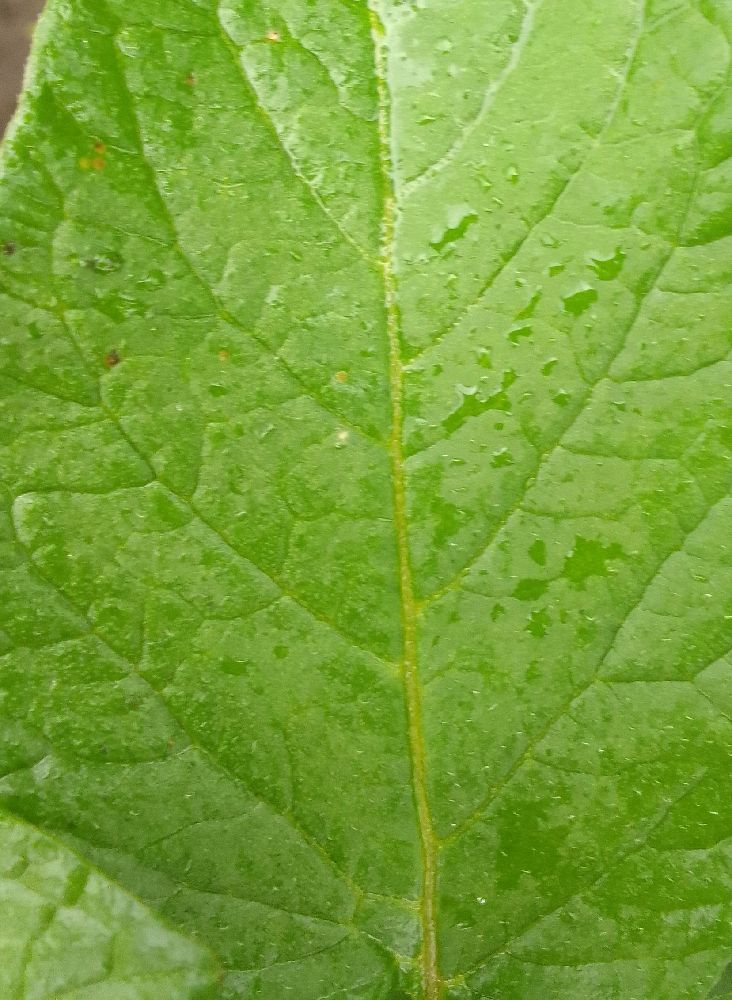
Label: Healthy